The Killian Curse

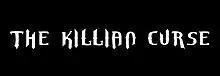
Title card in Series One

The Killian Curse is a New Zealand kidult horror-fantasy television show, directed by Thomas Robins and Wayne Vinton. Starring Nick Blake and local New Zealand children, "The Killian Curse" tells the 21 stories of the students from Room 21, who must each face an evil curse placed on them by the sinister Charles Killian. Killian wants to get revenge on the people who caused his death shortly after founding the school in 1906. He needs to capture eleven souls to rise from the dead. There are two series which first aired in 2006 and 2008.